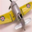
Label: airplane